Irénée du Pont

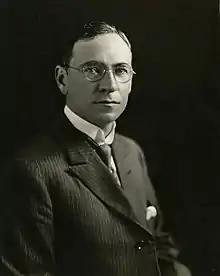
Du Pont 1919

Irénée du Pont I (December 21, 1876 – December 19, 1963) was an American businessman, president of the DuPont company, and head of the Du Pont trust.